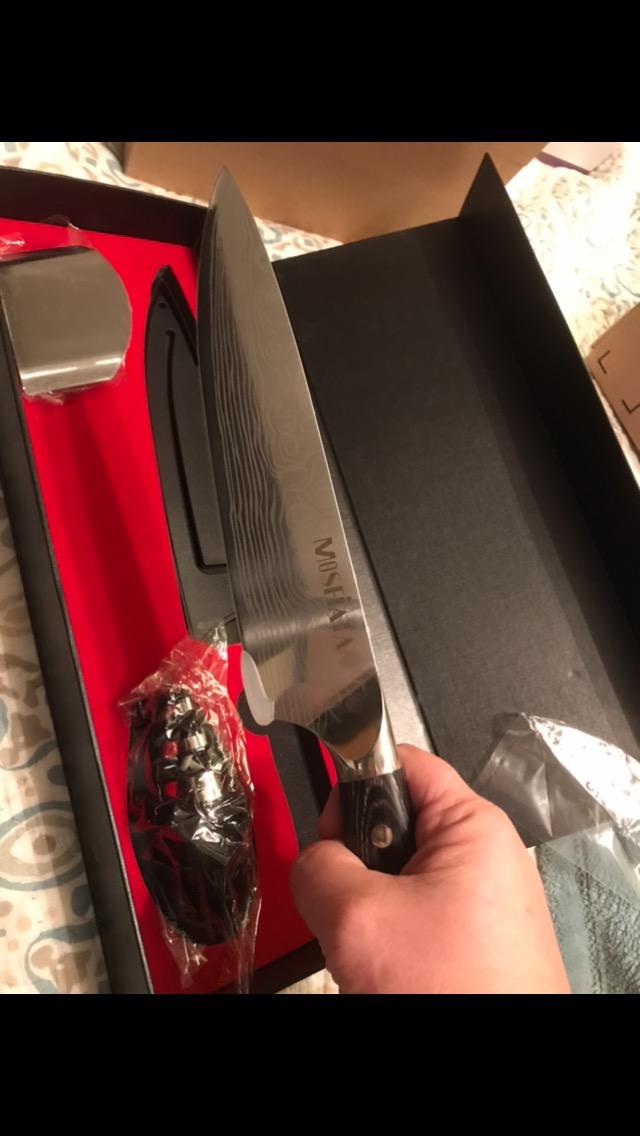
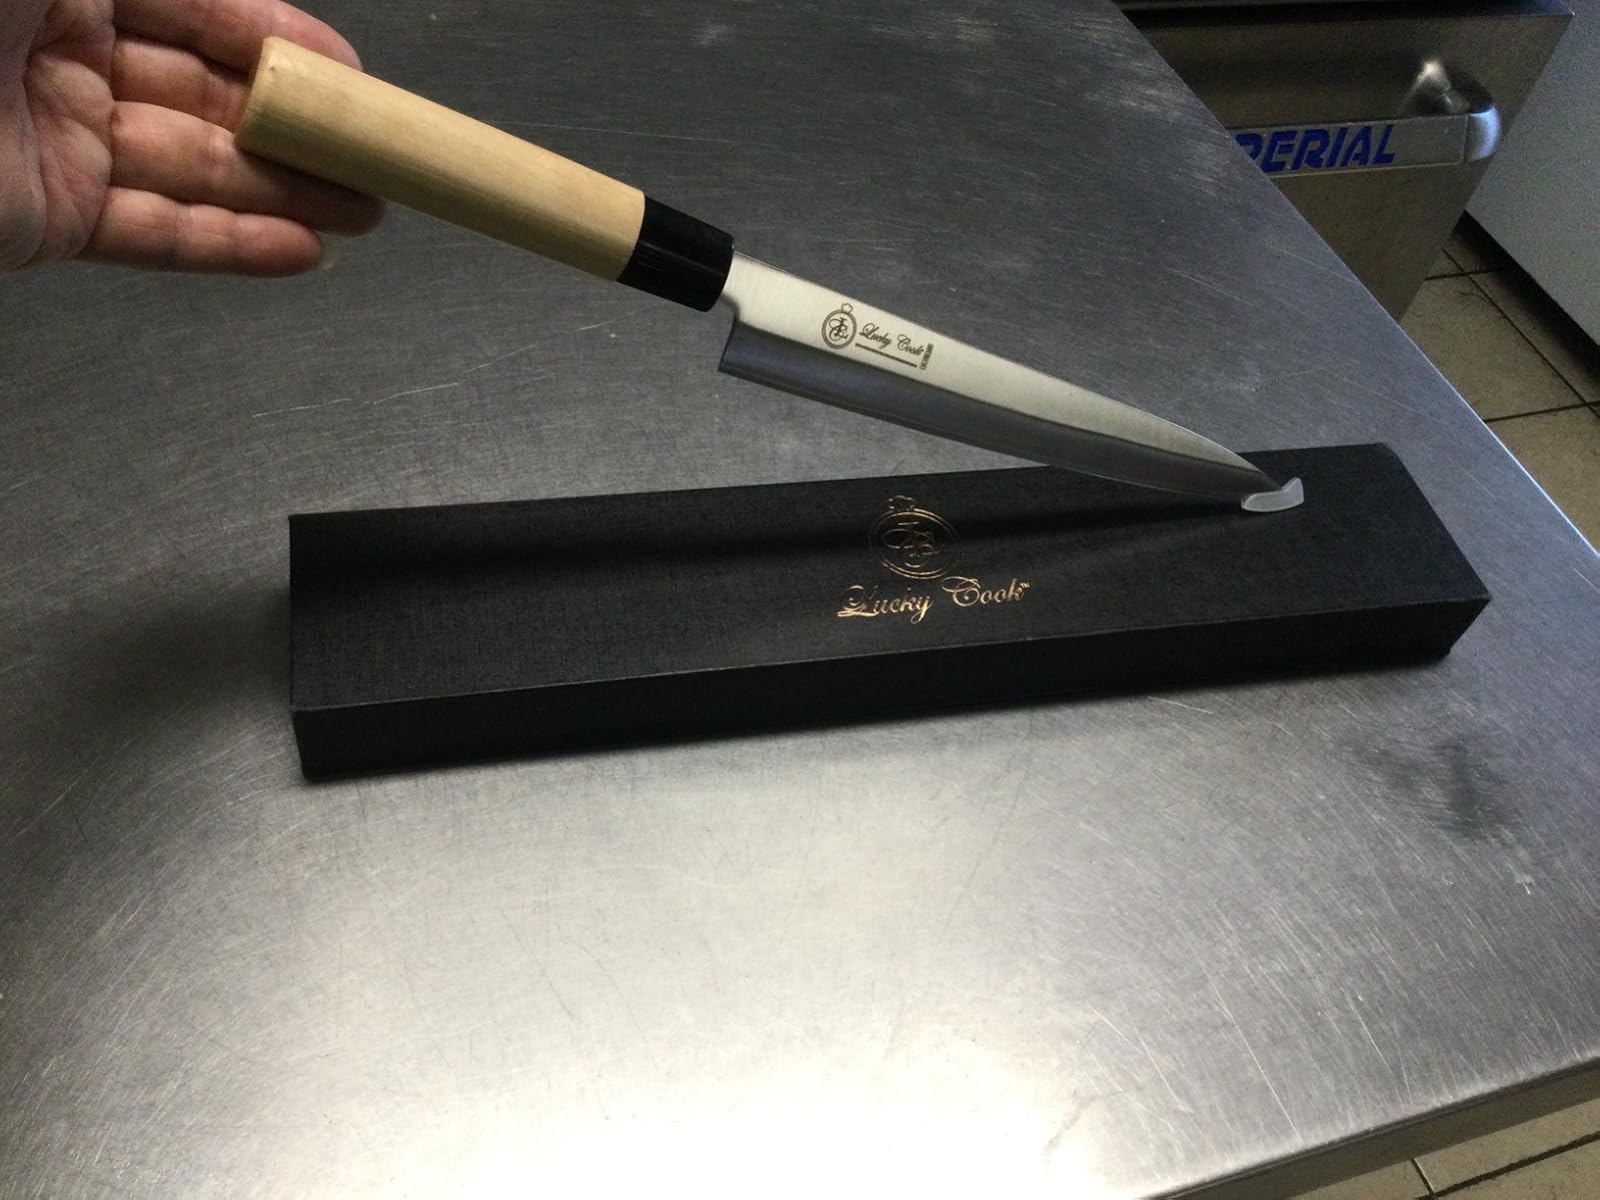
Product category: items_knife
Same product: no